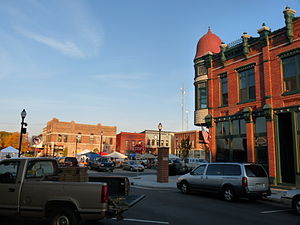
Stevens Point
Stevens Point er en by i staten Wisconsin USA.